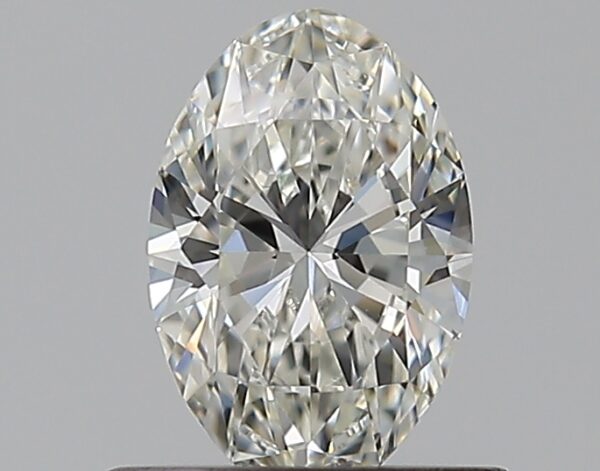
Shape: oval
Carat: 0.5
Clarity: VS2
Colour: H
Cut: EX
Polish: EX
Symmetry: VG
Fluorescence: N
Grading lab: GIA
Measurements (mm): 6.61 x 4.38 x 2.69